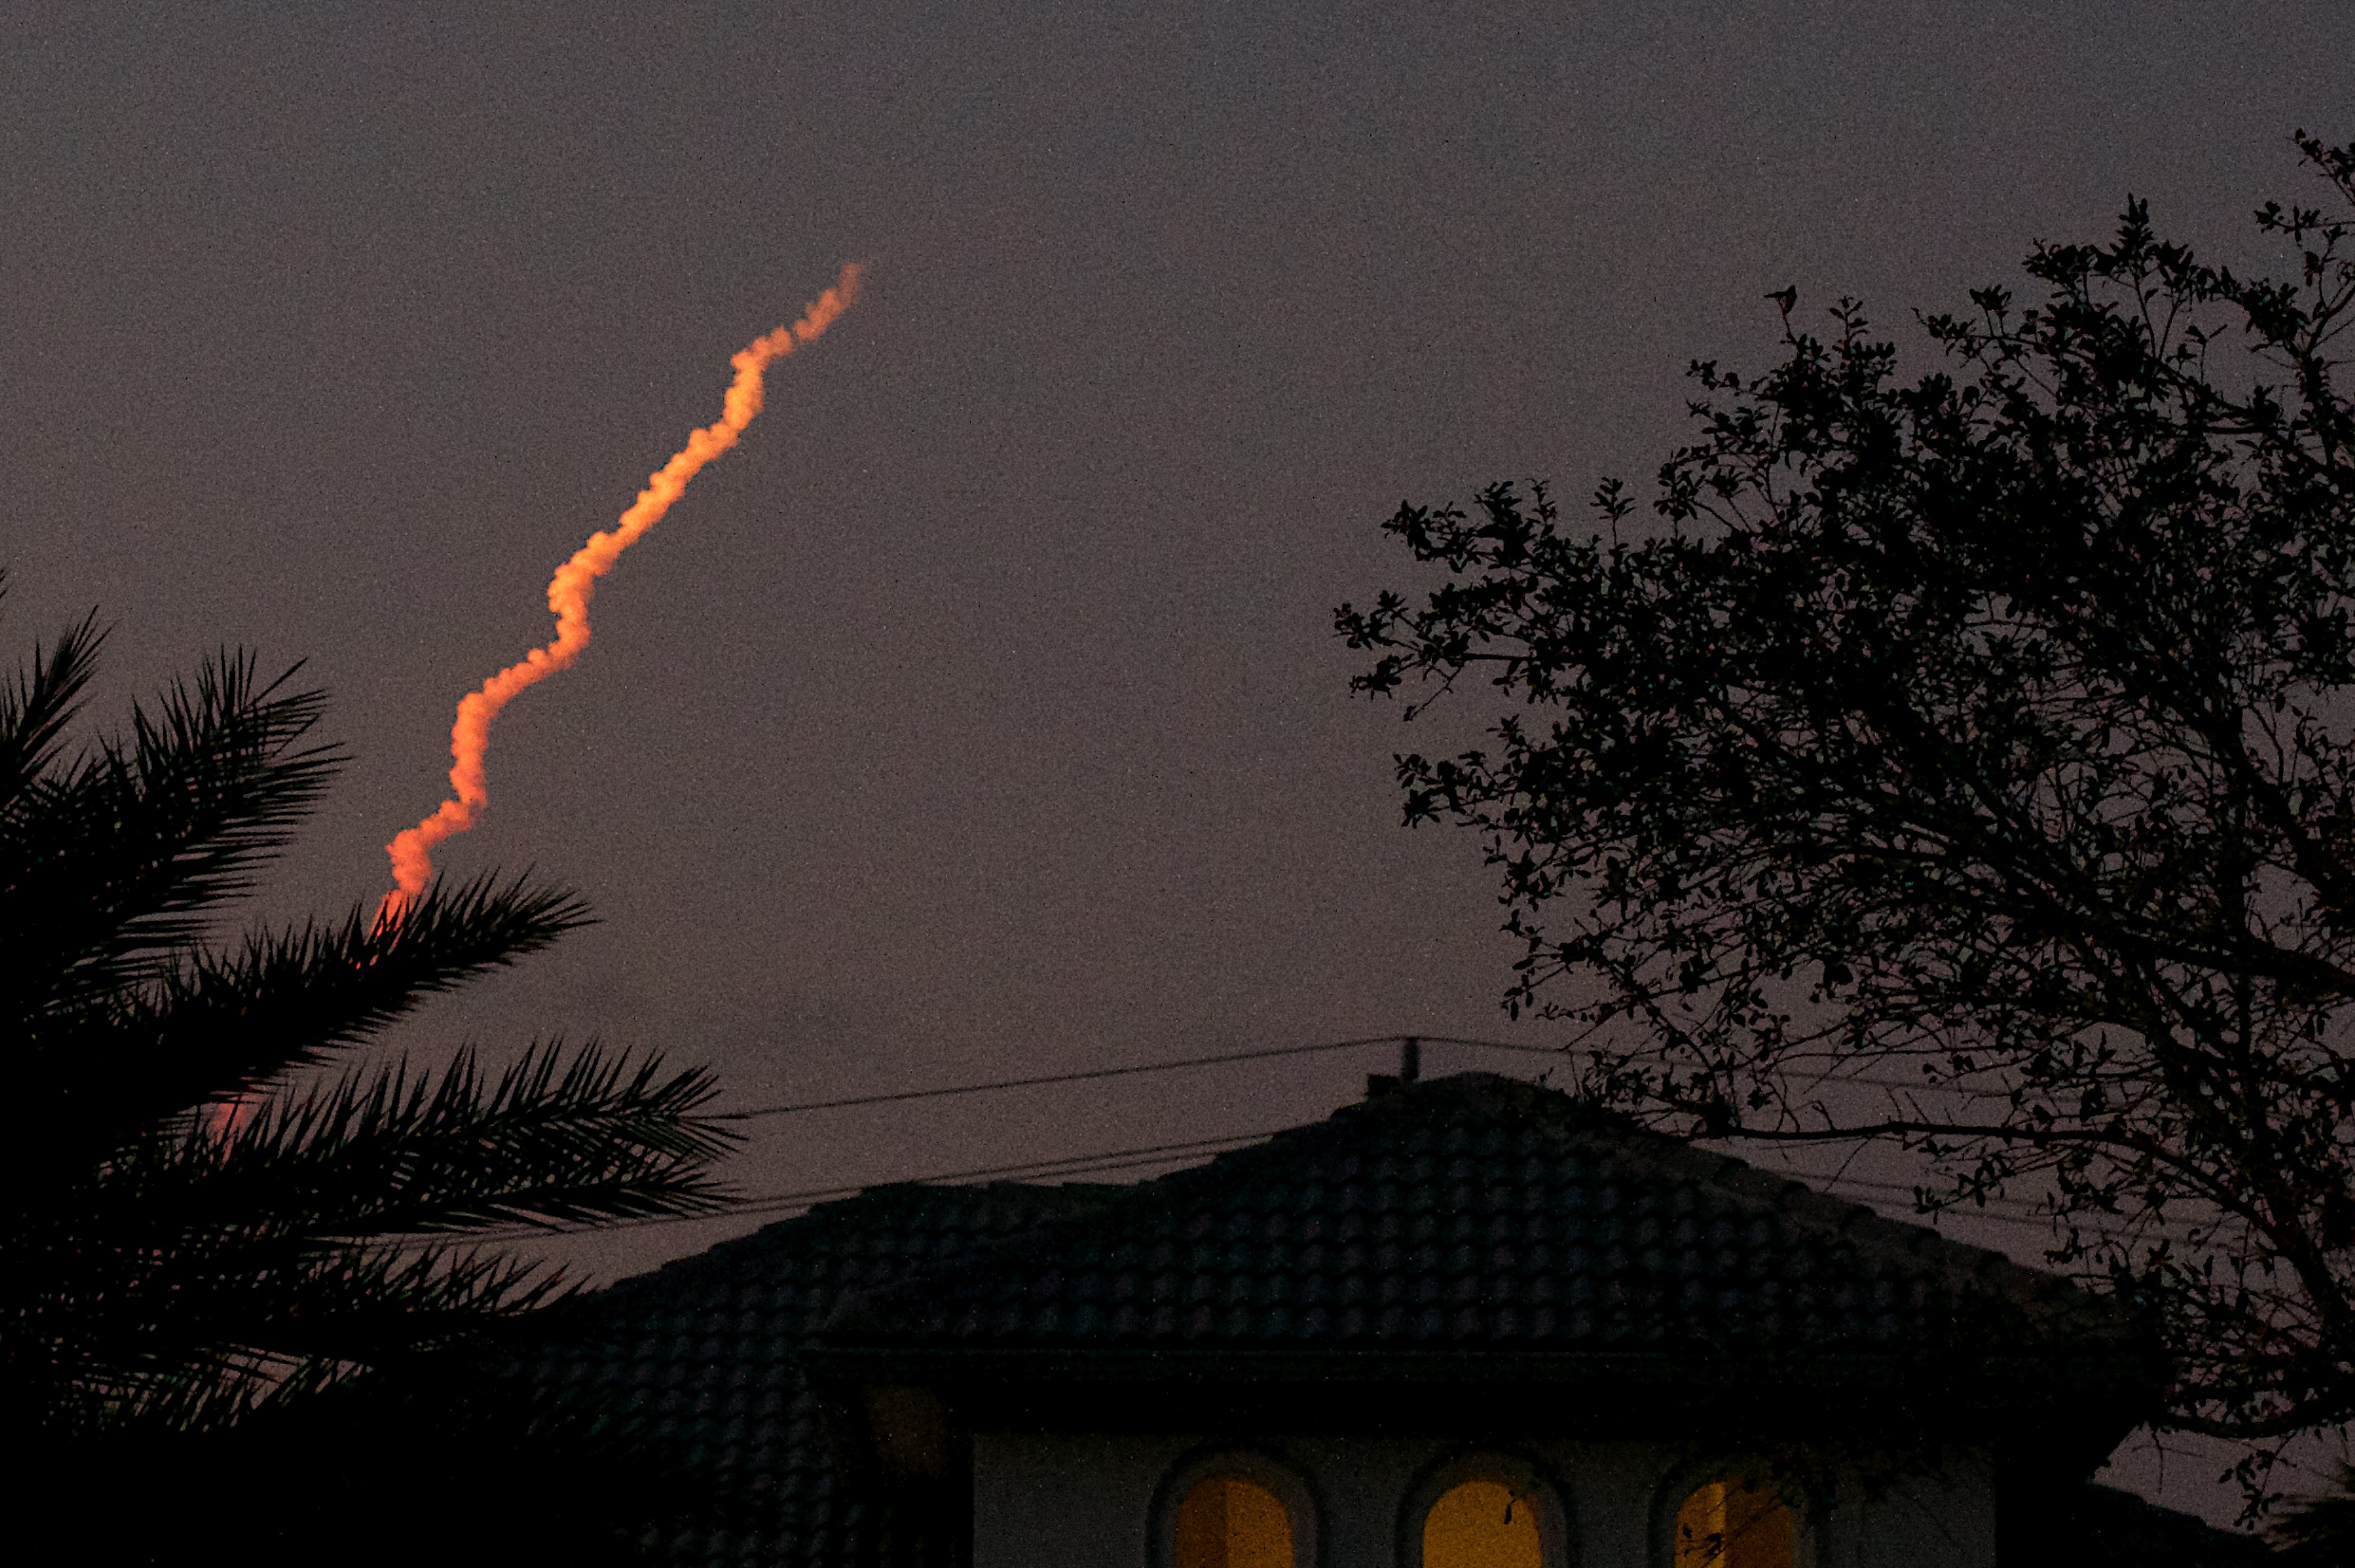
cloud, sky, sunset, night, morning, dawn, dusk, evening, weather, darkness